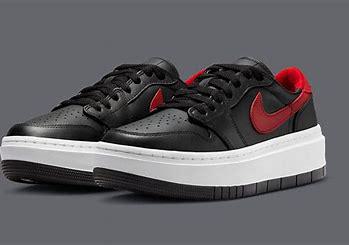
Brand: Jordan
Model: 1 Elevate